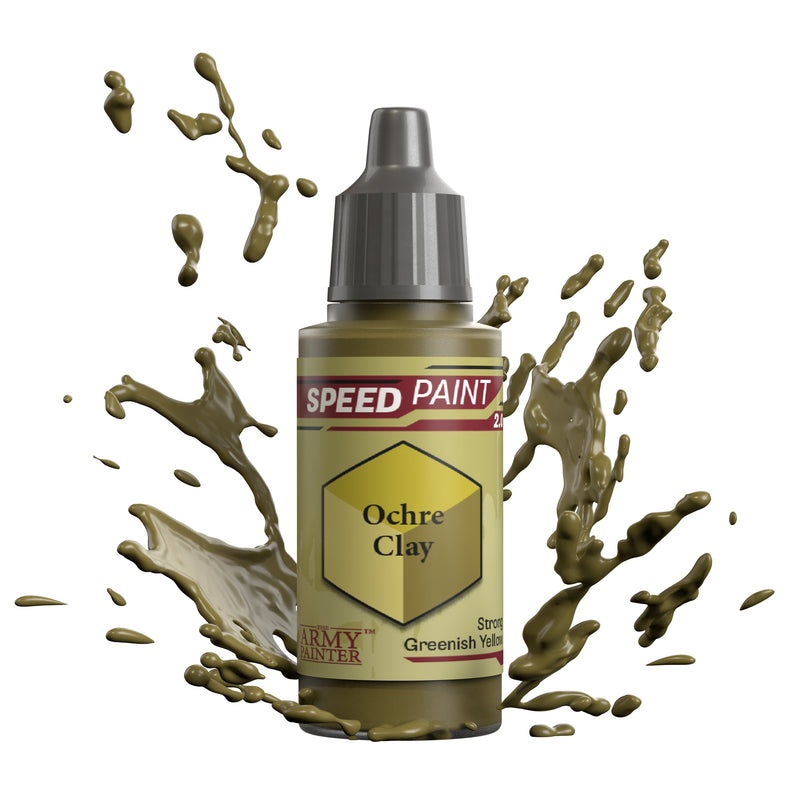
Speedpaints: Ochre Clay
Speedpaints: Ochre Clay Practical Colour Name: Strong Greenish Yellow One-coat painting solution Consistent flow across all colours Perfect contrast Intense shading and highlighting effect One-coat painting solution 18ml spill-free dropper bottles Mixing balls pre-loaded in each bottle Designed and developed with the hobby community, Speedpaint now includes 90 colours, industry-first one-coat metallics, and an advanced formulation for speed and performance that meets the demands of painters of all skill levels. Simply apply one coat of Speedpaint directly over a white primed miniature and you are done! The Speedpaint will instantly create intense shading, vibrant colour, and a highlight effect in one application. Speedpaint 2.0 is also a great solution for fast basecoats! Once your Speedpaint has dried, you can begin highlighting with acrylic paints in minutes, not hours. Thanks to its speed, ease of use, and vibrant colour - this versatile range of paints will no-doubt help you get more time for gaming. Before using Speedpaints, we recommend priming your miniatures with Colour Primer Matt White , Colour Primer Brainmatter Beige or Colour Primer Ash Grey to achieve your most vibrant results. However, you can also experiment with other Colour Primes like Necrotic Flesh , Skeleton Bone , or Gun Metal etc. to achieve other cool effects. TIP: Use A Hard Palette A hard palette is recommended for Speedpaint. If you use our Wet Palette, there’s a chance that the Speedpaint will bleed through the Hydro Sheet and stain your Hydro Foam. How to use: Shake the bottle thoroughly to mix your paints Load your brush and apply a generous layer, one coat should do it, allowing the paint to flow into the recesses Shake Well Non-toxic water-based acrylic paint perfected for painting miniatures. In case of eye contact, rinse with running water. Conforms to ASTM D-4236. Contains reaction mass of 5-chloro-2-methyl-2H-isothiazol-3-one and 2-methyl-2H-isothiazol-3-one (3:1). May produce an allergic reaction.
Brand: GTS
Category: Arts & Entertainment > Hobbies & Creative Arts > Arts & Crafts > Art & Crafting Materials > Craft Paint, Ink & Glaze > Art & Craft Paint